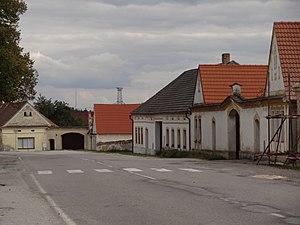
Vitín est une commune du district de České Budějovice, dans la région de Bohême-du-Sud, en République tchèque. Sa population s'élevait à 456 habitants en 2020.